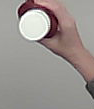
Product: heinz_ketchup